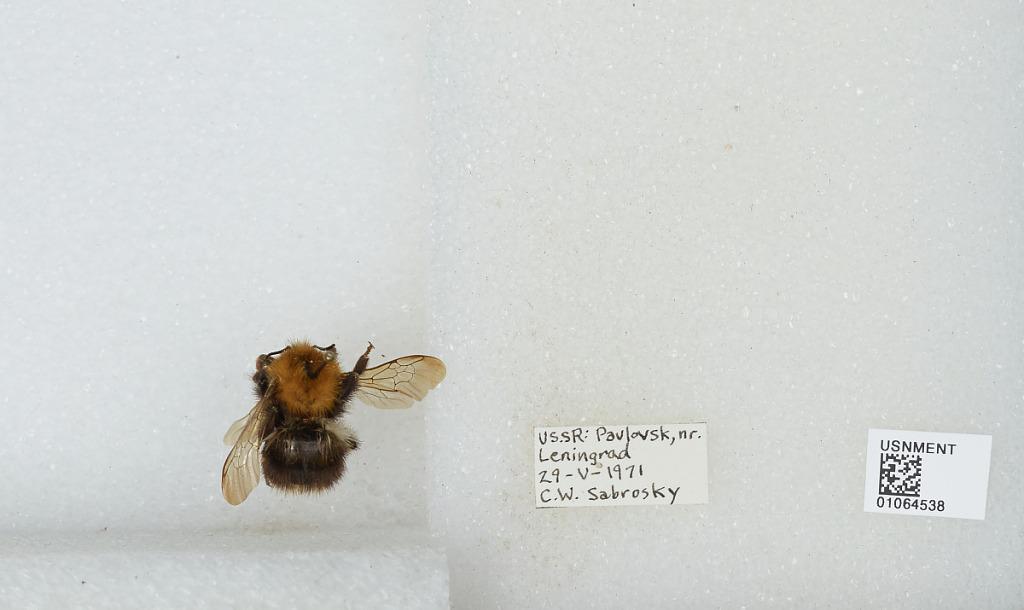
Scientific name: Bombus sp.
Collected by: C. Sabrosky
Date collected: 1971-5-29
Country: Russia
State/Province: St.-Petersburg
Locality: Pavlovsk, near St. Petersburg